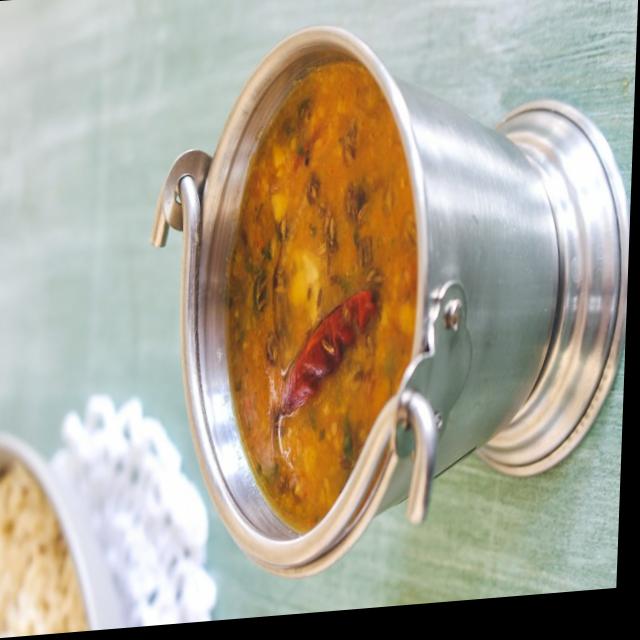
Dish: dal_makhani